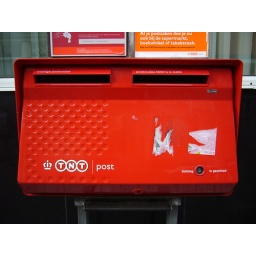
red face in the street with tiny red mouth